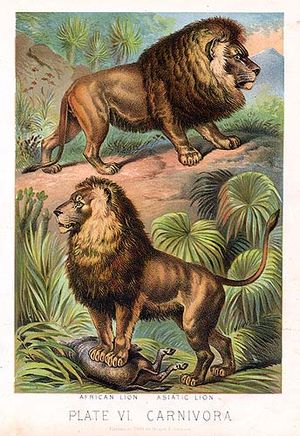
Løve / Taksonomi og udvikling / Underarter
Afrikansk (øverst) og asiatisk (nederst) løve som illustreret i Johnsons Book of Nature
Løven er en af de fem store katte i slægten Panthera og et medlem af kattefamilien. Det er den næststørste nulevende katteart efter tigeren, hvor nogle hanner kan veje over 250 kg. Der findes vilde løver i det subsahariske Afrika og i Asien. Løverne forsvandt fra Nordafrika og Sydvestasien for mange år siden, men dog i historisk tid. Indtil slutningen af Pleistocæn, for omkring 10.000 år siden, var løven det mest udbredte landpattedyr efter mennesket. Den kunne findes i størstedelen af Afrika, igennem hele Eurasien fra det vestlige Europa til Indien, og i Amerika fra Yukon til Peru.